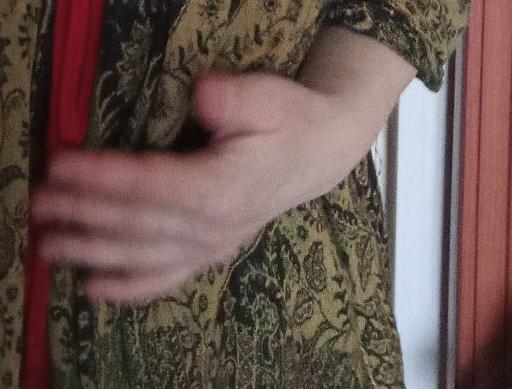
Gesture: no_gesture